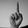
ASL letter: D